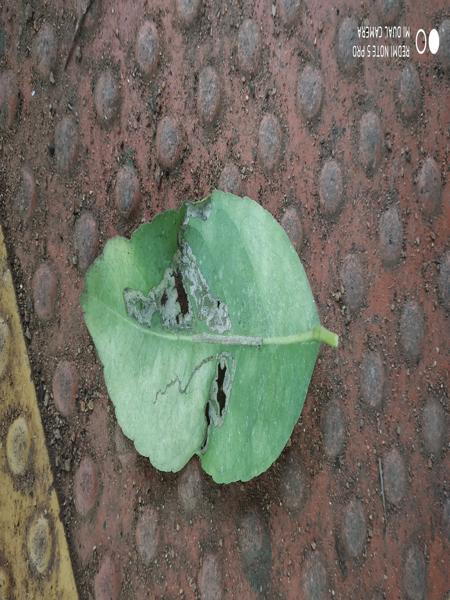
Plant: Citron lime (herelikai)